Rosetta Stone (software)

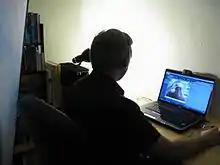
An English as a second or foreign language coach talks with a student via Rosetta Studio.

Rosetta Stone released Version 4 TOTALe on September 14, 2010. TOTALe is a software suite comprising Rosetta Course, Rosetta Studio, Rosetta World, and TOTALe Mobile Companion. Users of the Rosetta Studio software subscribe to a service that videoconferences them with a language coach. Rosetta World is a social gaming service. TOTALe Mobile Companion is a Rosetta Stone mobile app for iOS and Android devices.